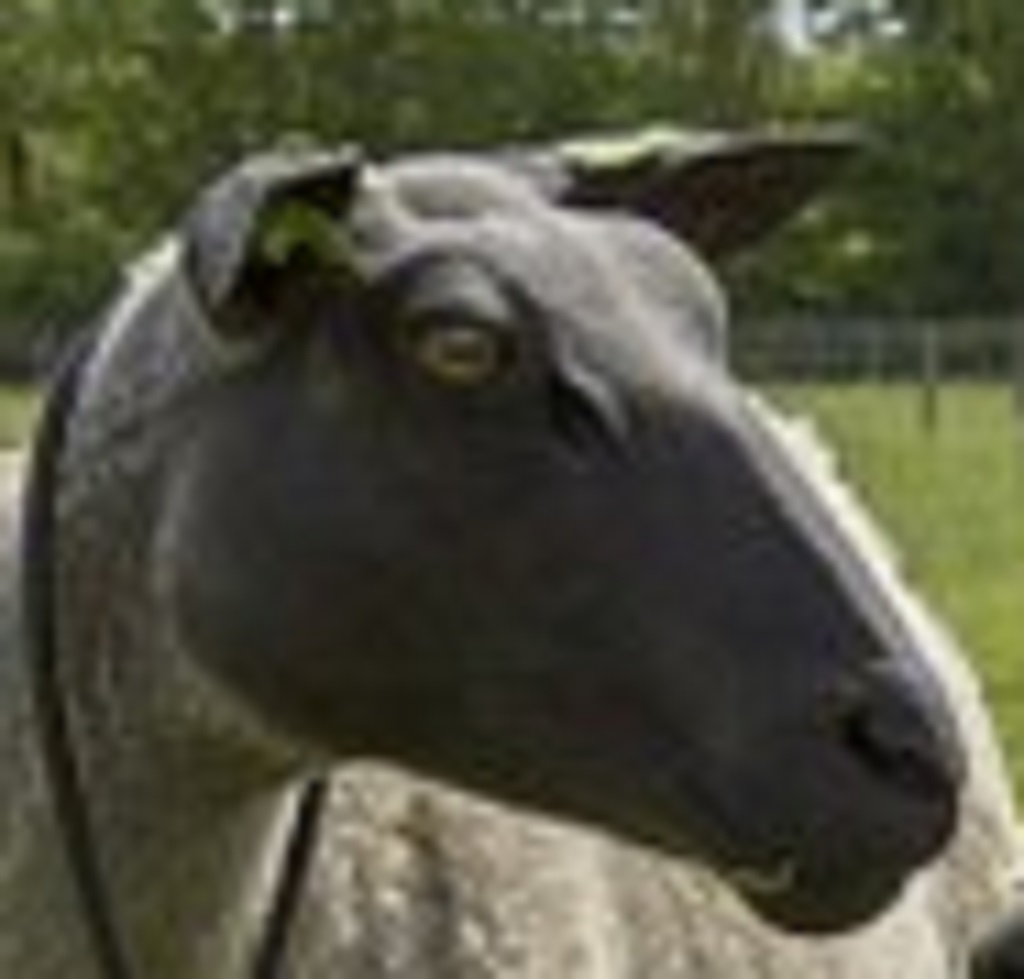
Label: no pain